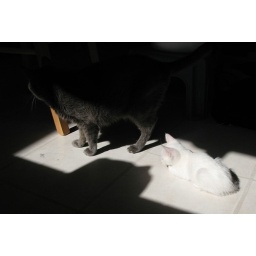
Ditto is nearly invisible on the kitchen floor in a sun spot! Smokey's fond of that spot, herself.